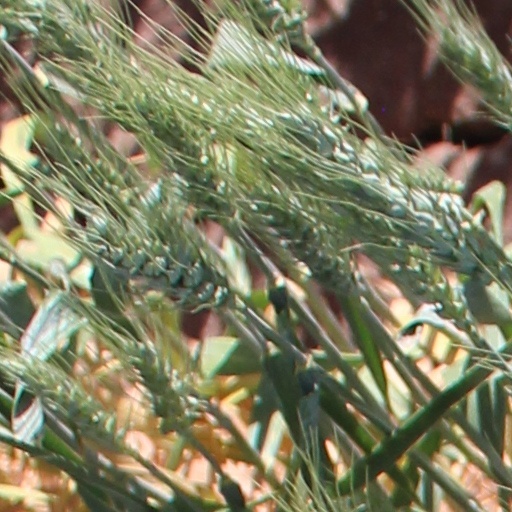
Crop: wheat